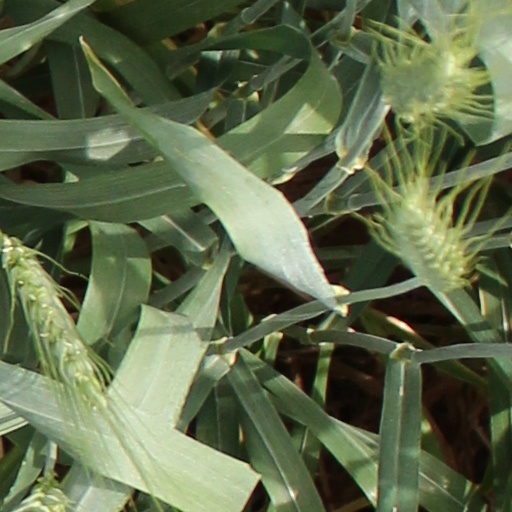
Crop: wheat